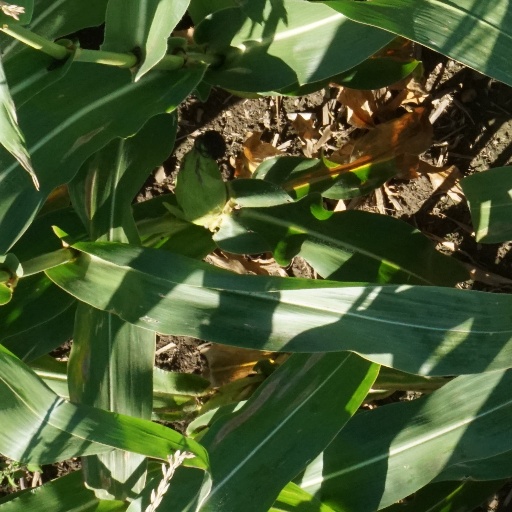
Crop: maize; corn